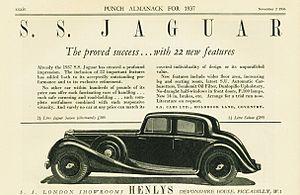
SS Cars est un constructeur automobile anglais fondé en 1922 et disparu en 1945. L'entreprise est initialement gérée et en grande partie détenue par William Lyons et son partenaire et cofondateur William Walmsley. Elle produit des berlines de sport de 1934 à la déclaration de guerre en 1940 ainsi que quelques voitures de sport décapotables à deux places à partir de mars 1935, Walmsley ayant vendu l'intégralité de ses parts en janvier 1935. Le 23 mars 1945, la dénomination commerciale « SS Cars Ltd. » est modifiée pour devenir « Jaguar Cars Limited ».